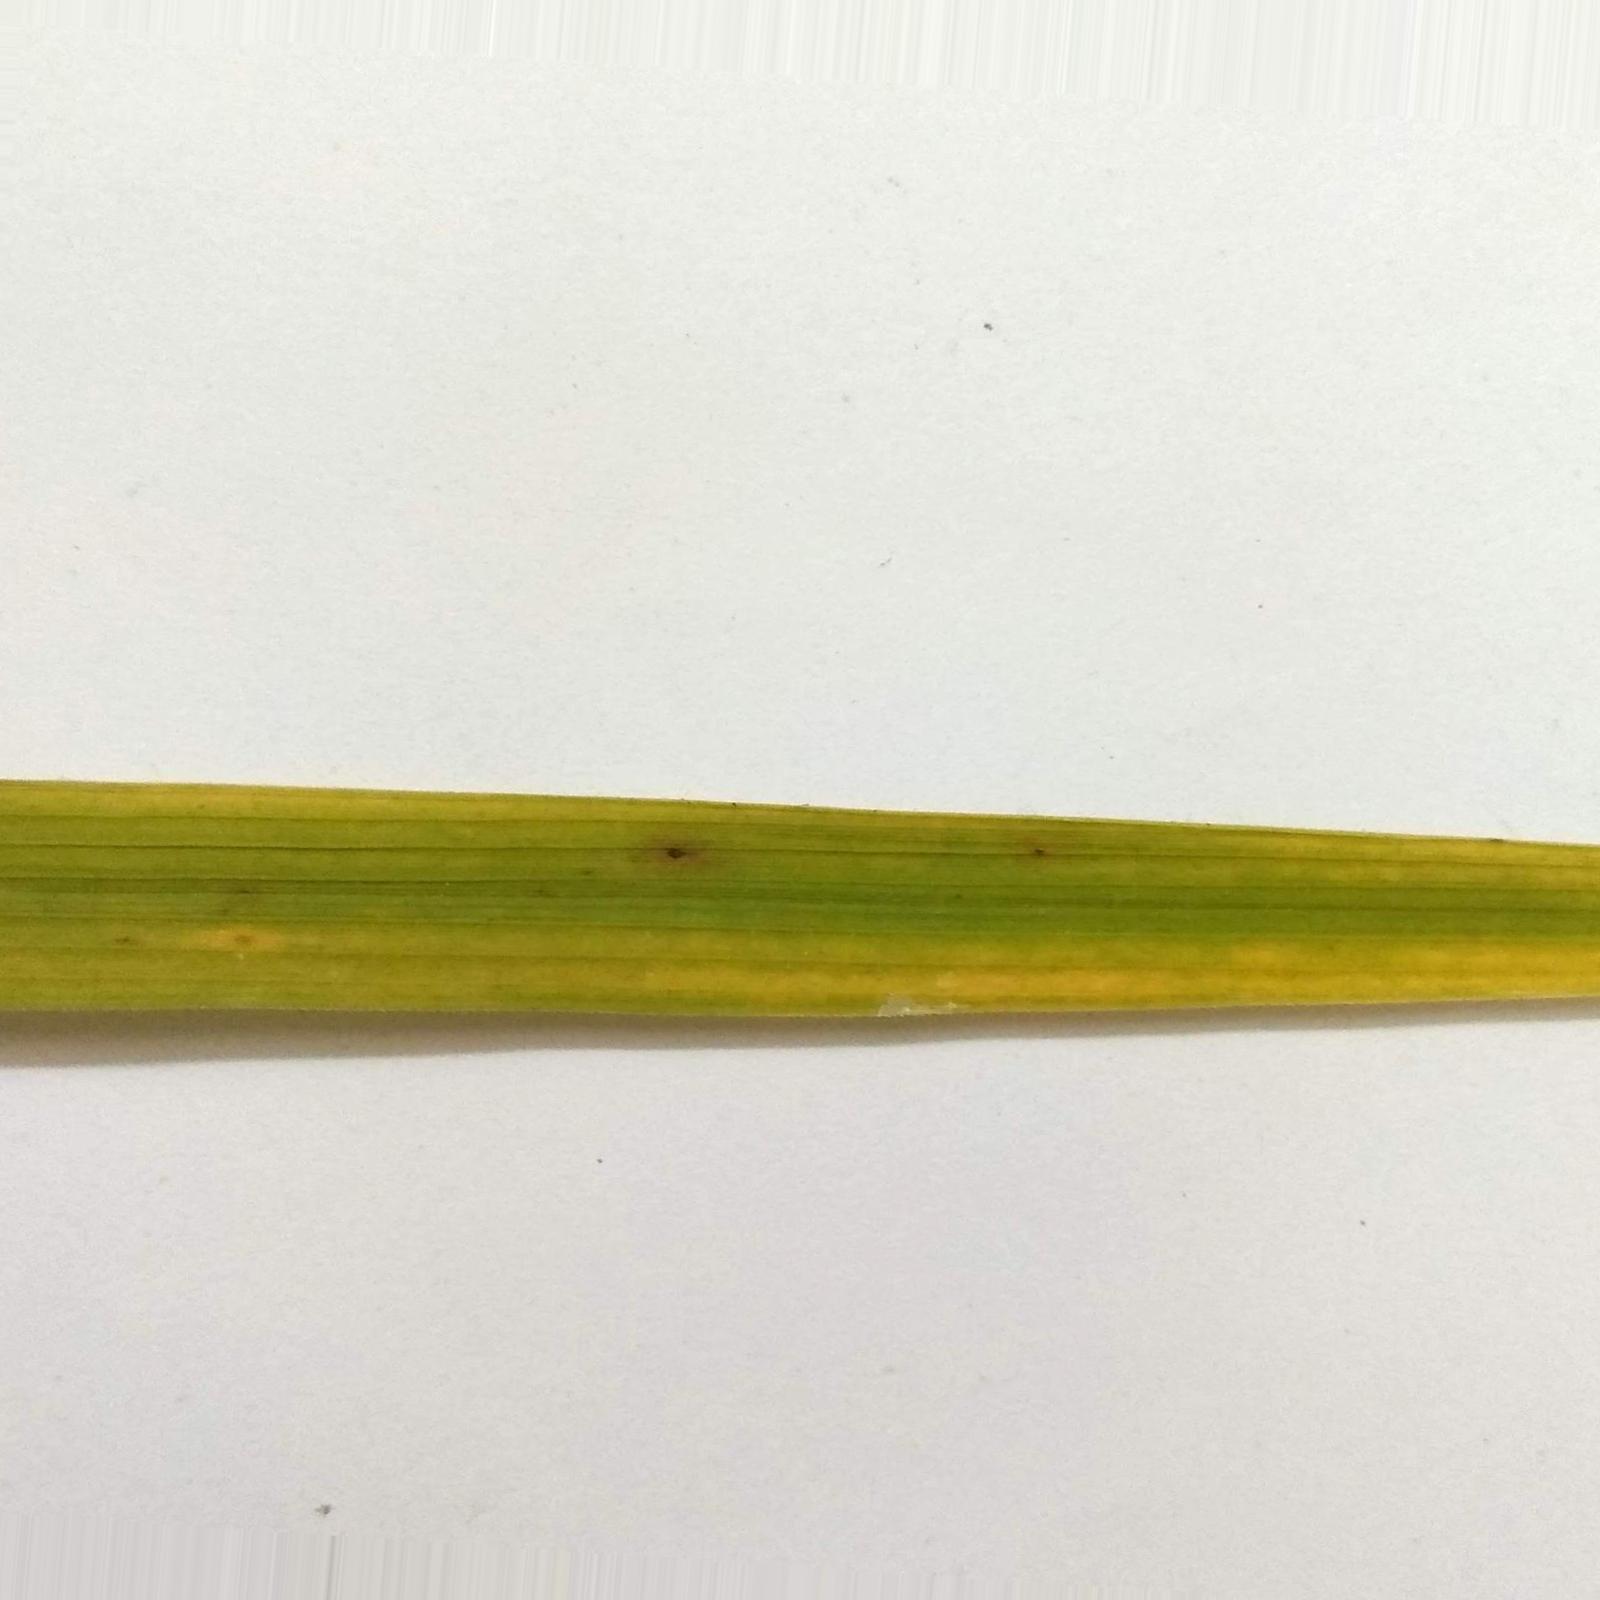
Nhãn: Bệnh Đốm Nâu ( Brown spot )